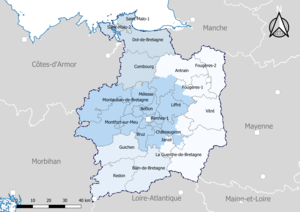
Carte du découpage cantonal du département d'Ille-et-Vilaine, avec en surimpression les arrondissements (en nuances de bleu) - Carte arrêtée au 1er janvier 2019.
Le département d'Ille-et-Vilaine compte 27 cantons depuis 2015. Avant le redécoupage cantonal de 2014, ce nombre était de 53 depuis 1995.